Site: brandenburg
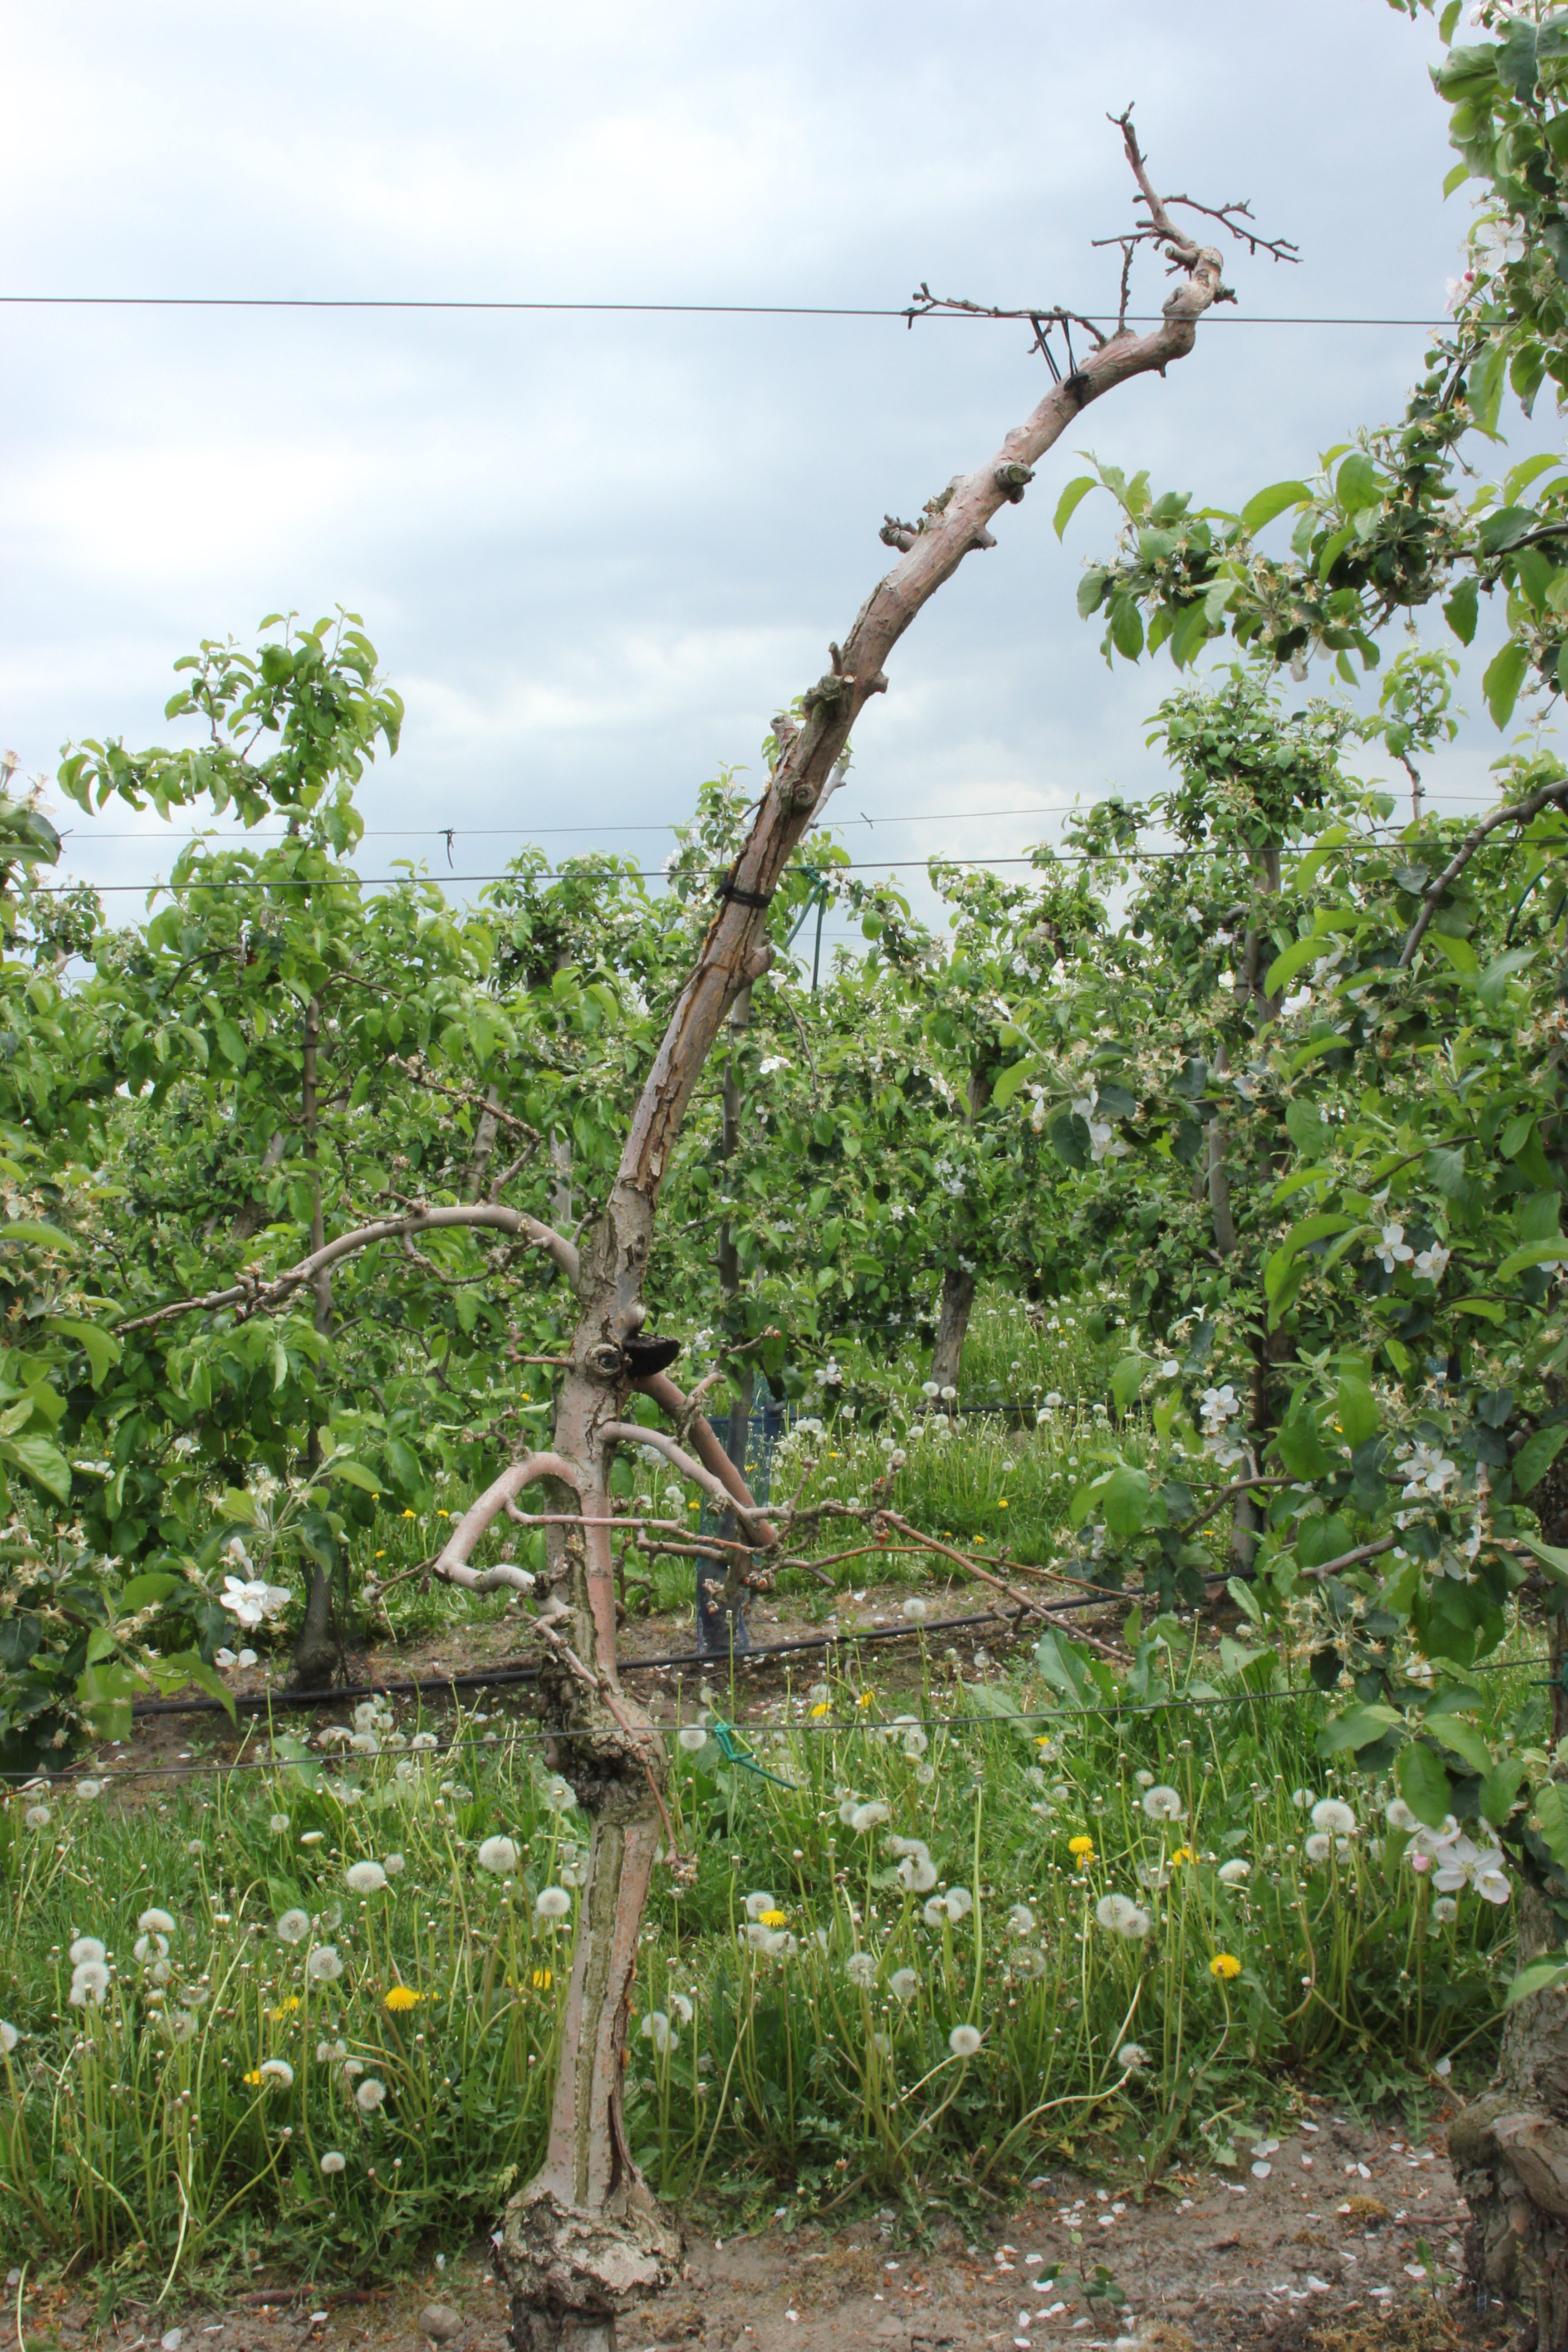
Growth stage (BBCH 67): Flowering